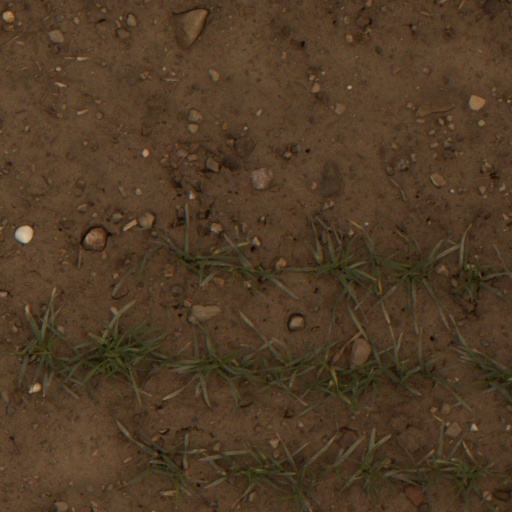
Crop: wheat